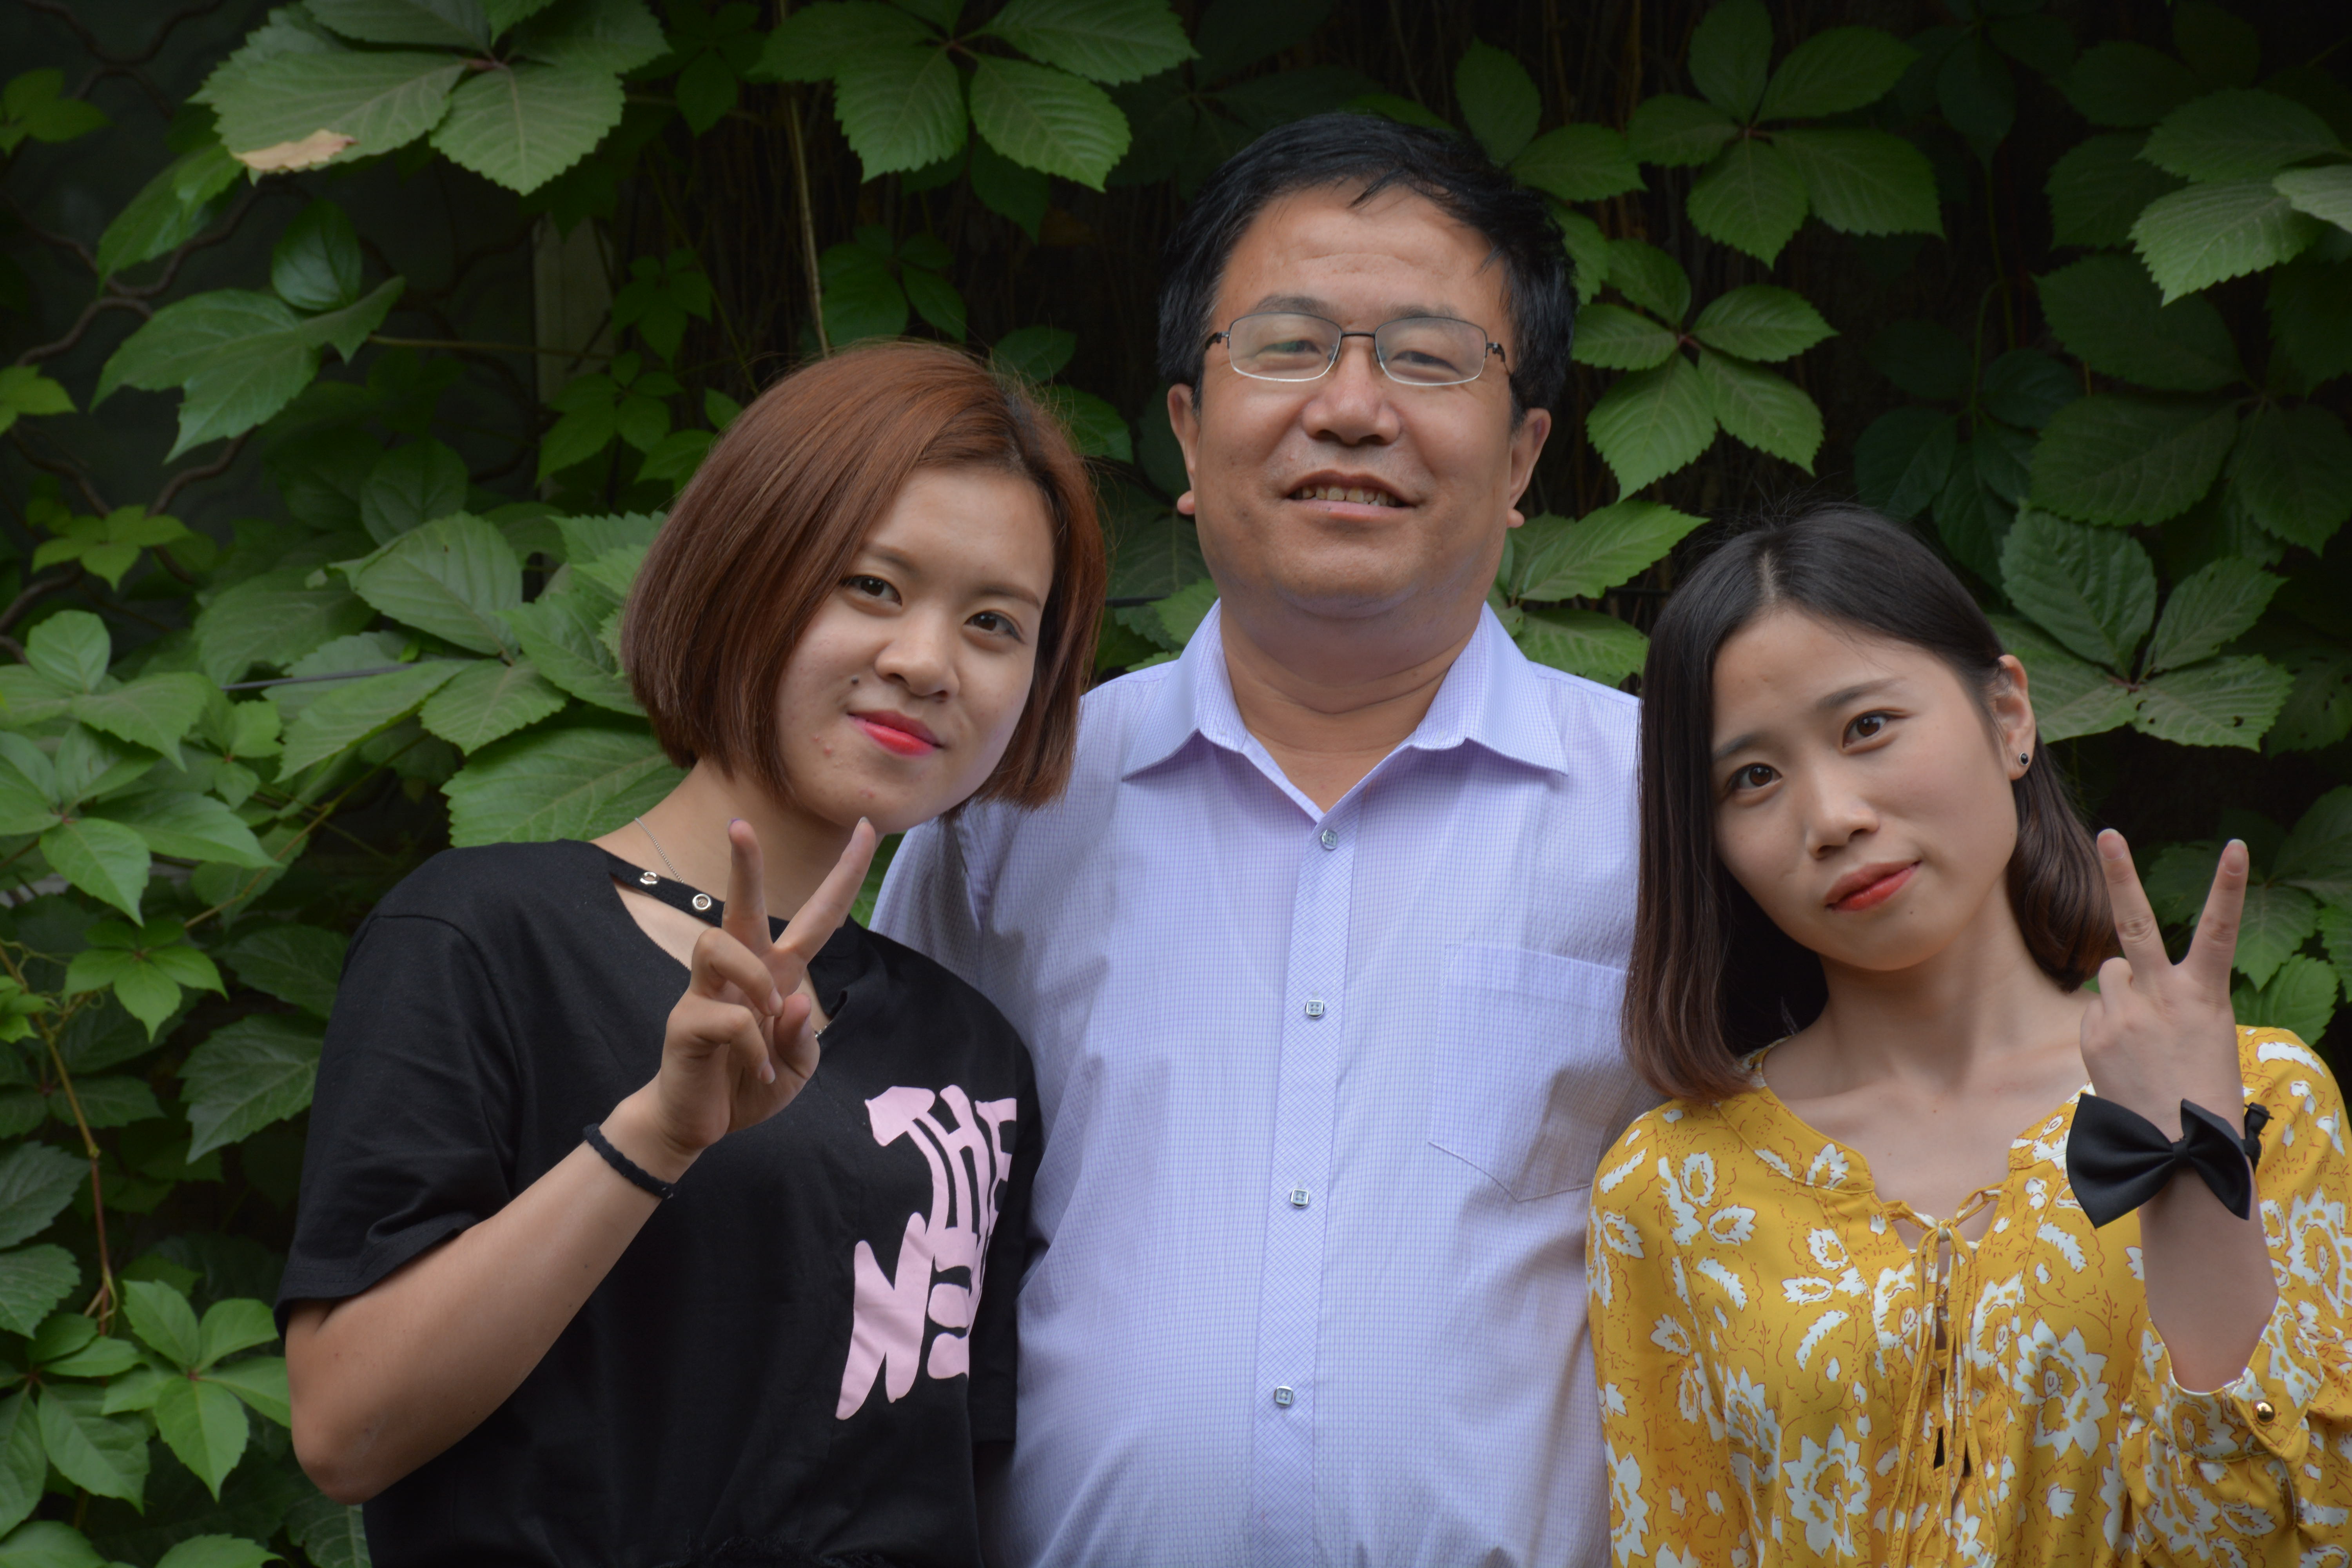
character, face, smile, plant, happy, flash photography, iris, gesture, leisure, fun, grass, t shirt, event, formal wear, Family taking photos together, recreation, jewellery, People in nature, garden, eyewear, necklace, vacation, ceremony, family, portrait photography, child